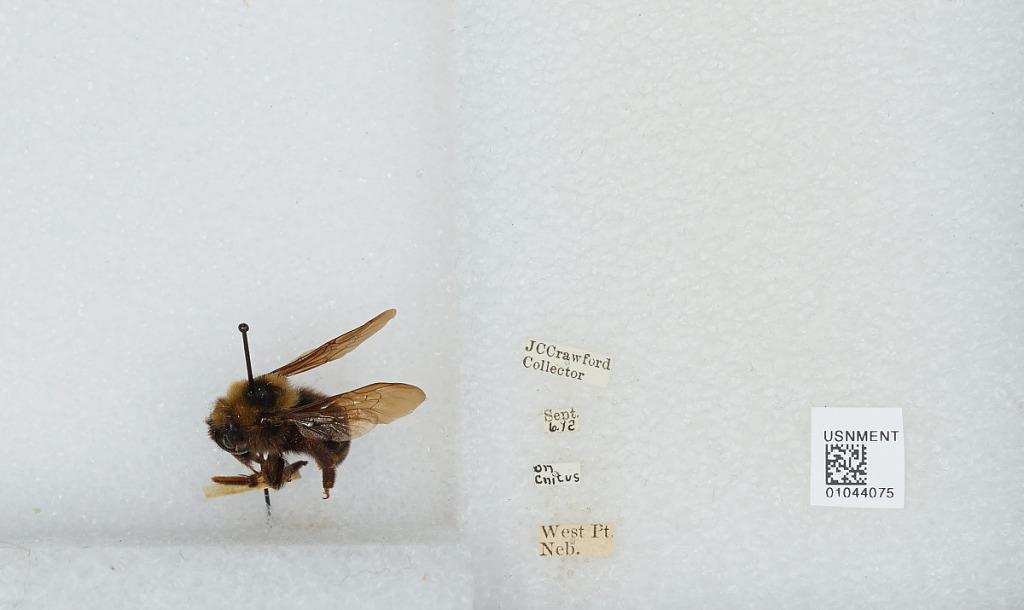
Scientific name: Bombus (Psithyrus) variabilis (Cresson)
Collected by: J. Crawford
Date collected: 1912-9-6
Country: United States
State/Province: Nebraska
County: Cuming
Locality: West Point
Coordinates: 41.8397, -96.7114